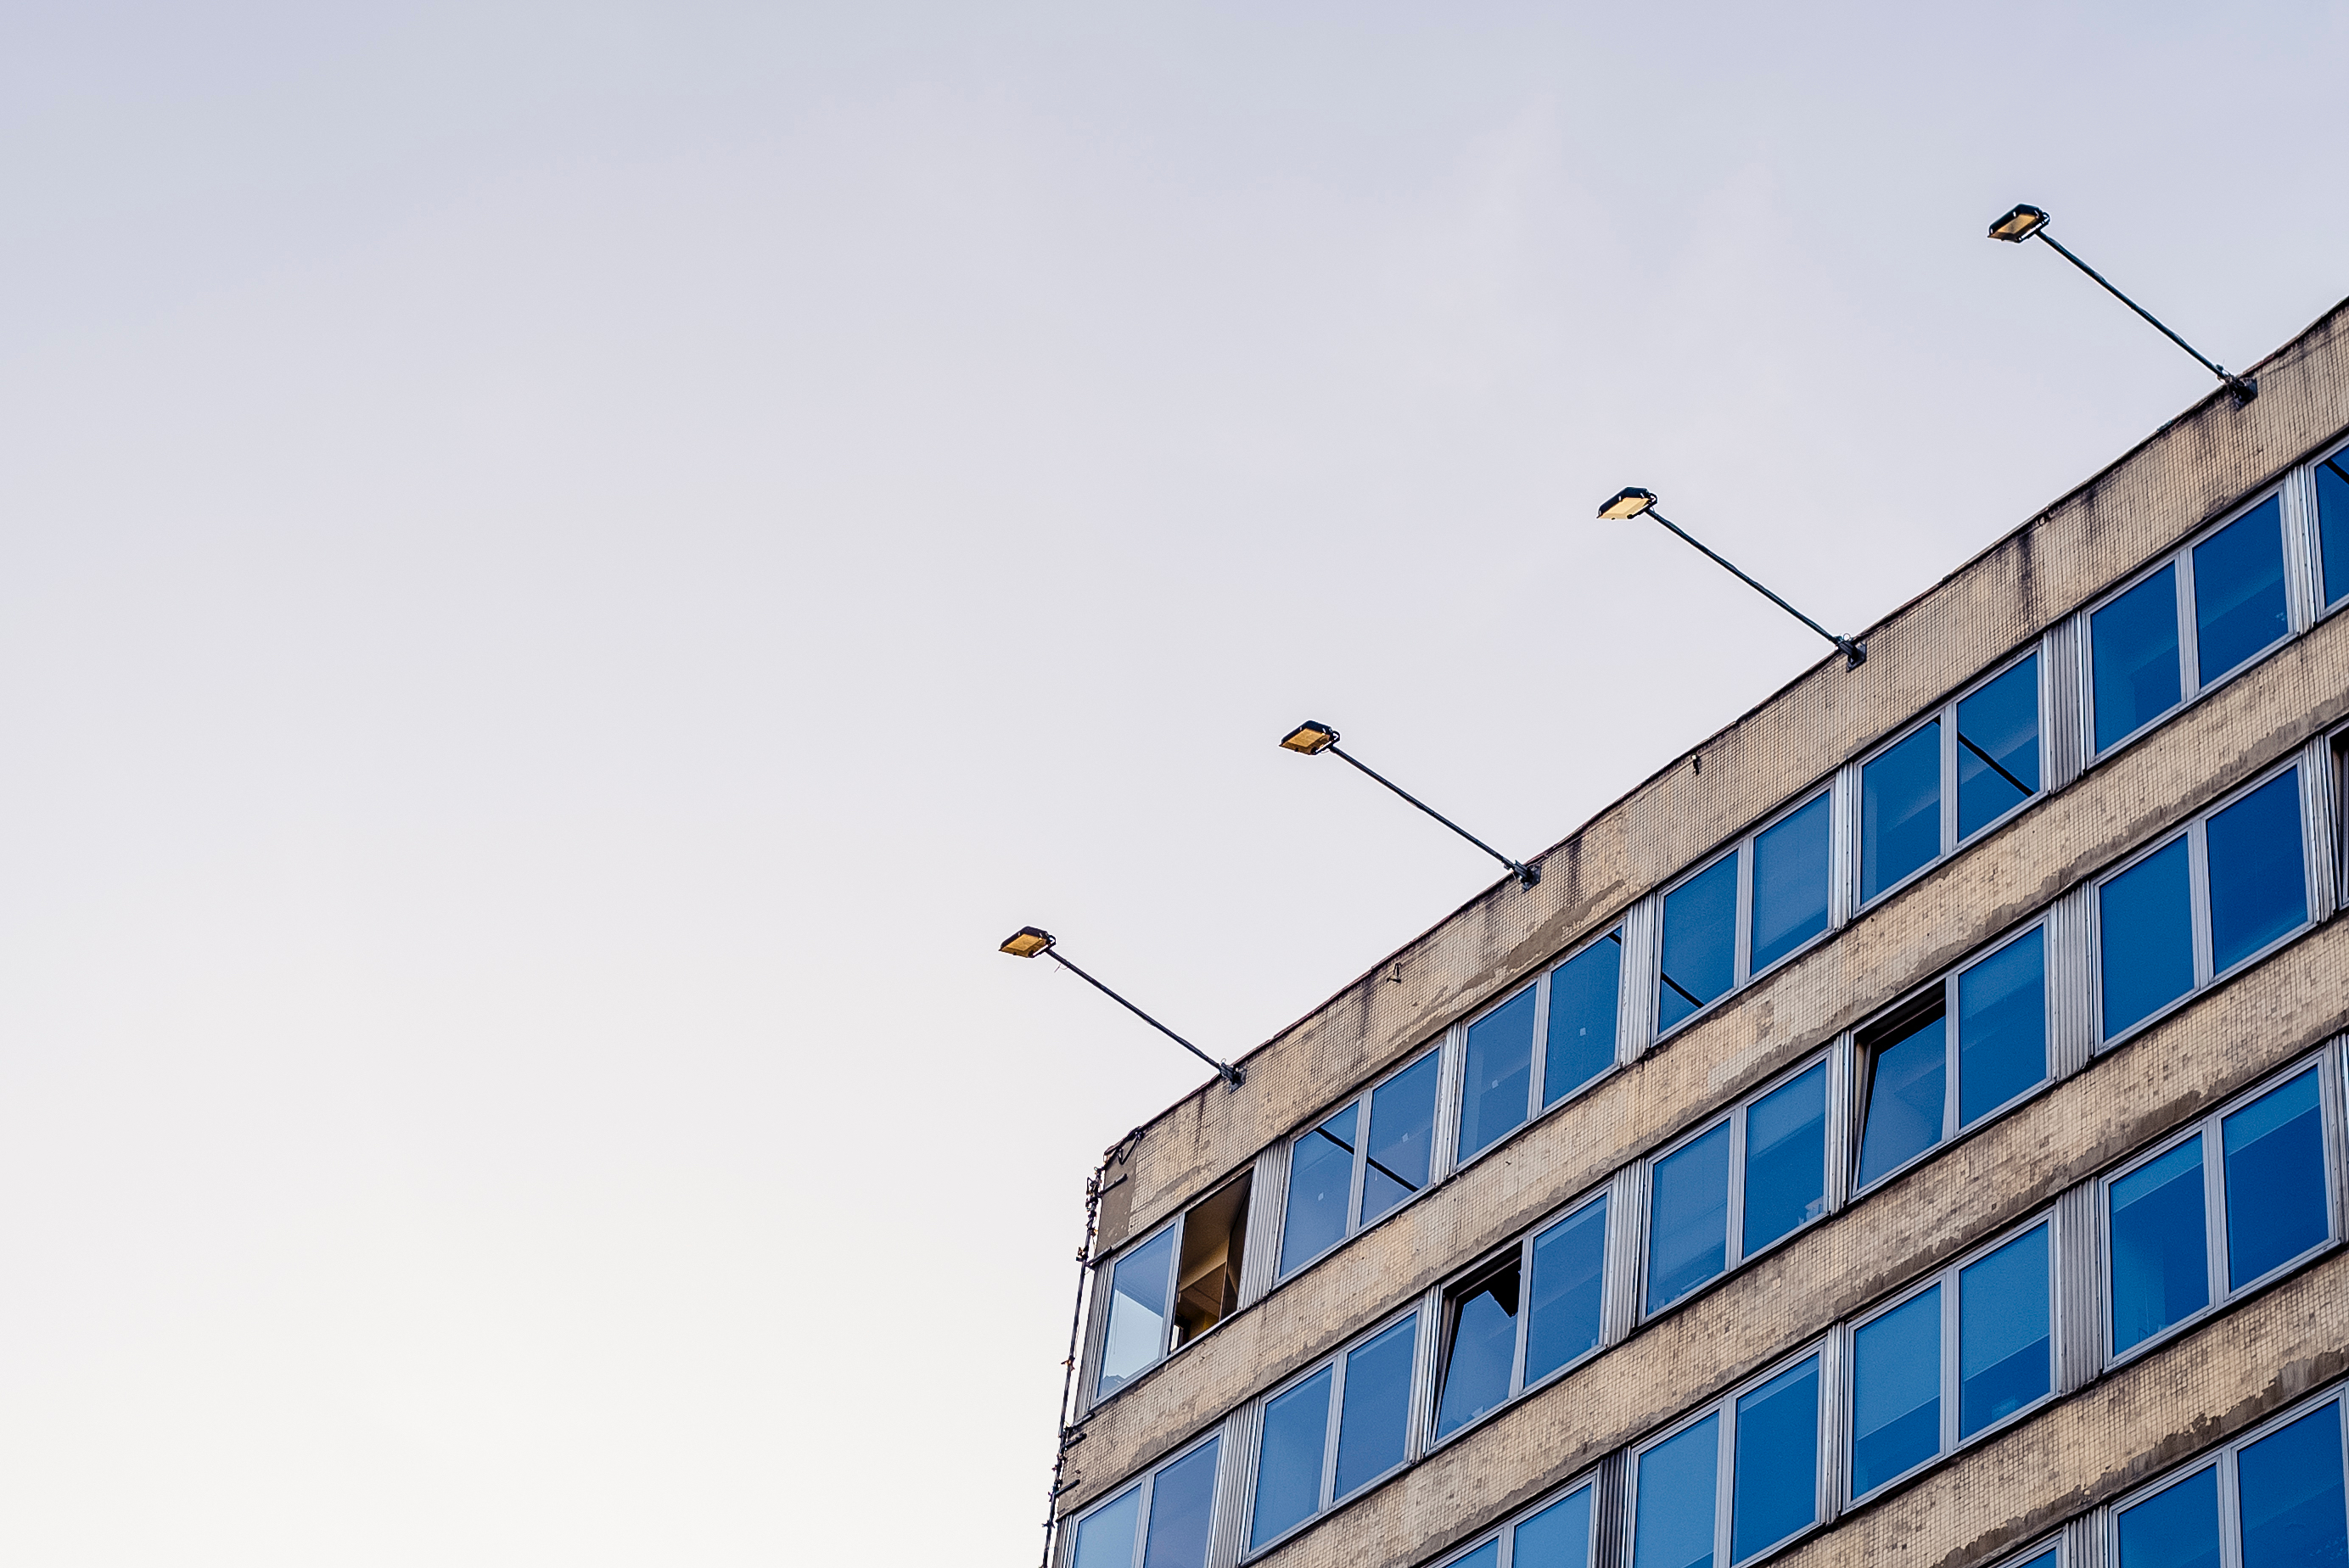
sky, wall, blue, lighting